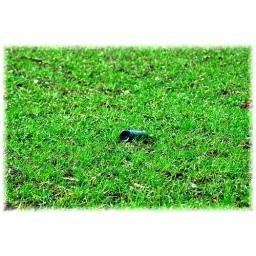
green bottle in green grass